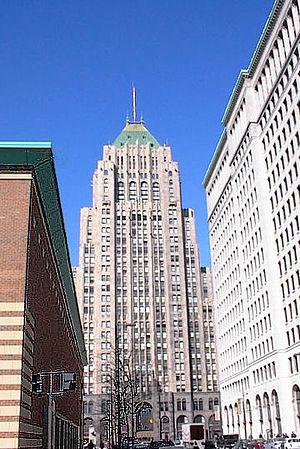
En tant que "Ville de l'Automobile", Détroit a une place spéciale dans l'information. L'Université de Wayne State offre une formation de journaliste.